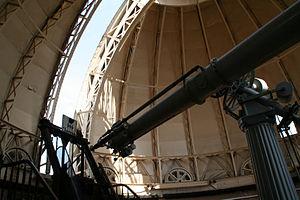
La lunette de l'observatoire de Strasbourg
L'Observatoire astronomique de Strasbourg est situé sur le campus historique de l'Université de Strasbourg. Il a été fondé en 1881. C'est un établissement de recherche et d'enseignement, qui contient également le Centre de données astronomiques de Strasbourg. Le planétarium faisait partie de l'Observatoire jusqu'en 2008.